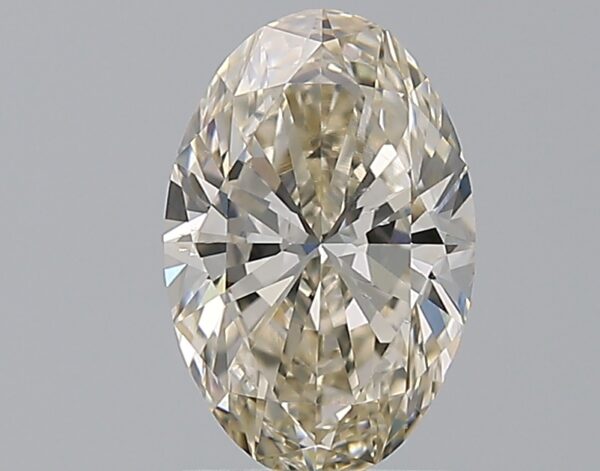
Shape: oval
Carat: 1.51
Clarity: VS2
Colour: L
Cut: EX
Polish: EX
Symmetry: EX
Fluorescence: ST
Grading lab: GIA
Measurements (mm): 9.52 x 6.31 x 3.89